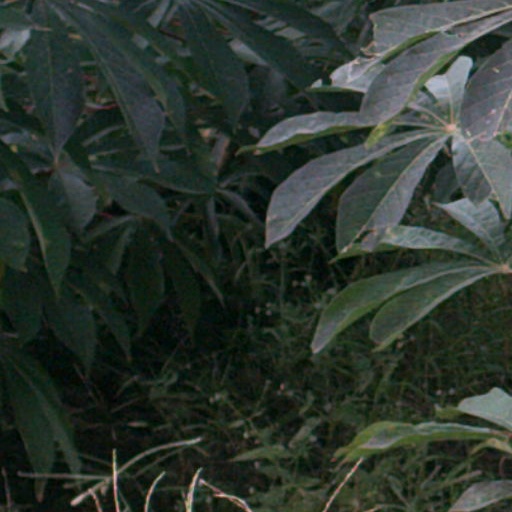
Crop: cassava